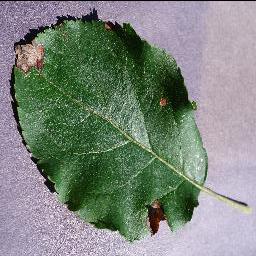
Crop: apple
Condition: black_rot